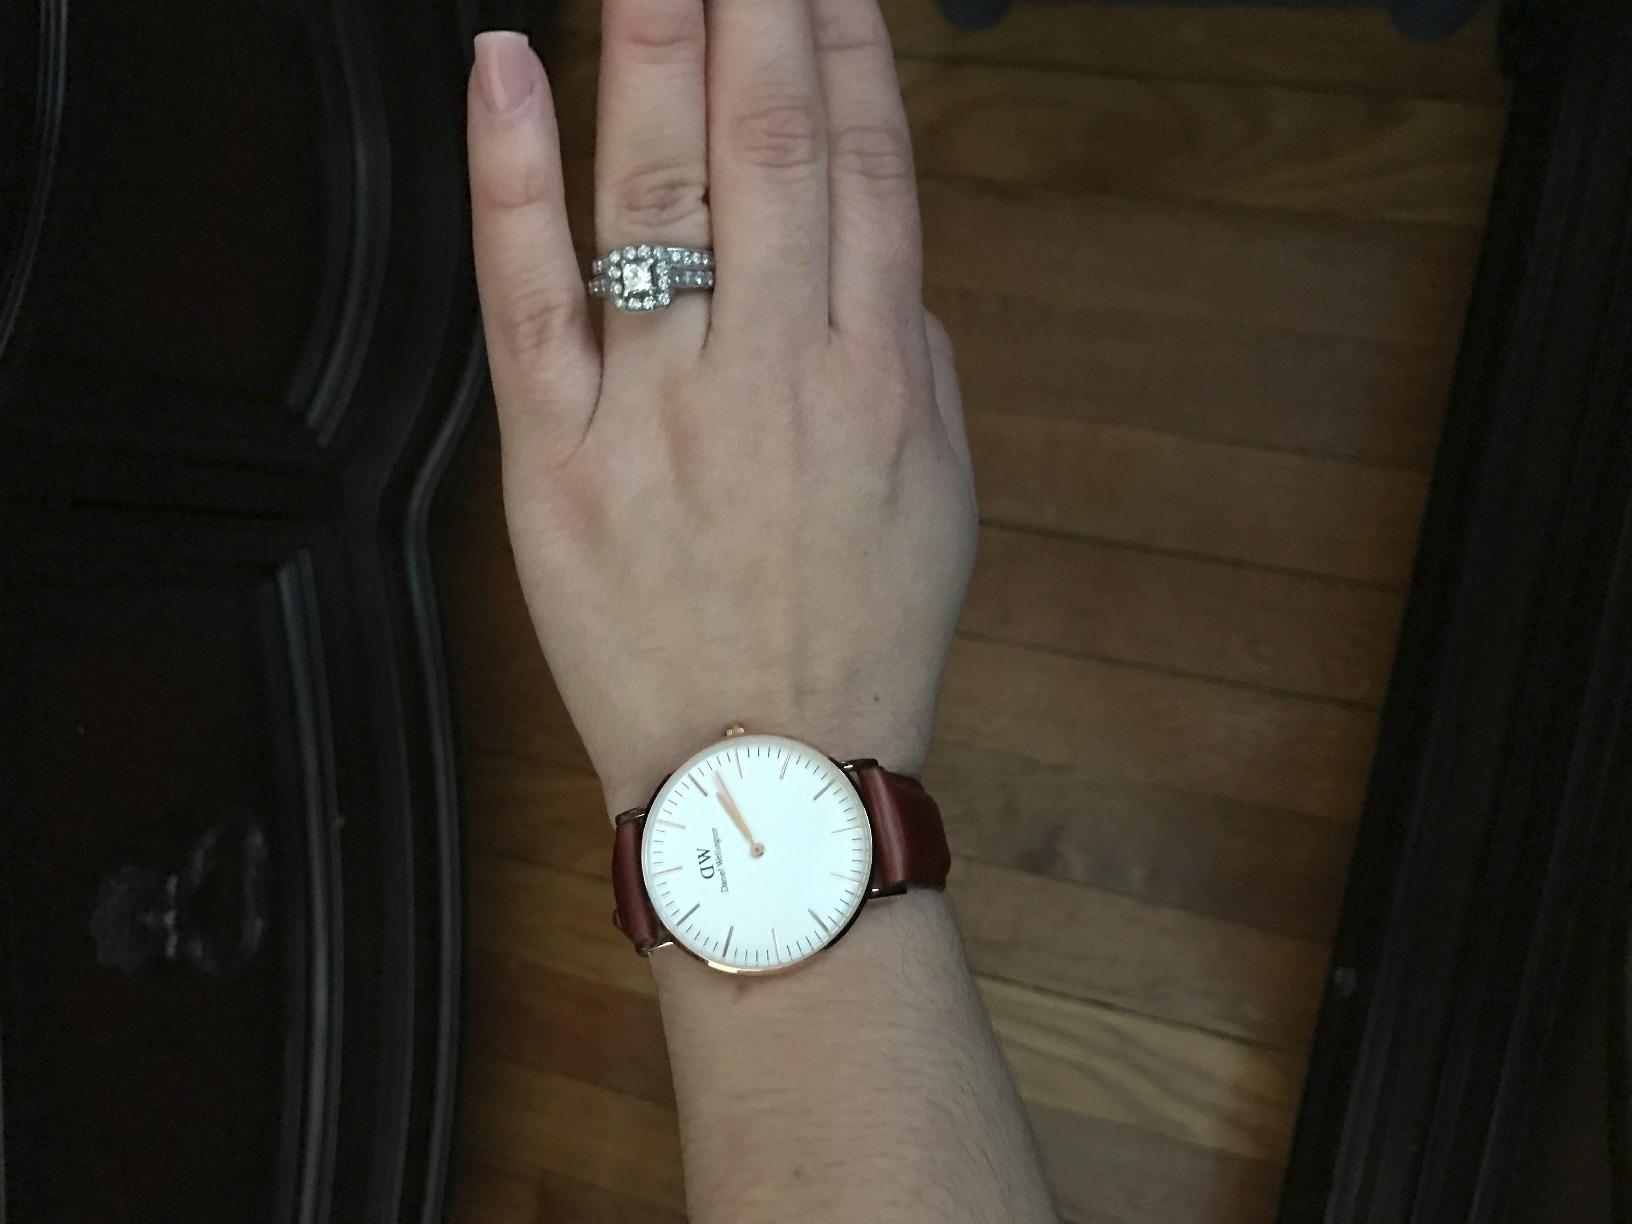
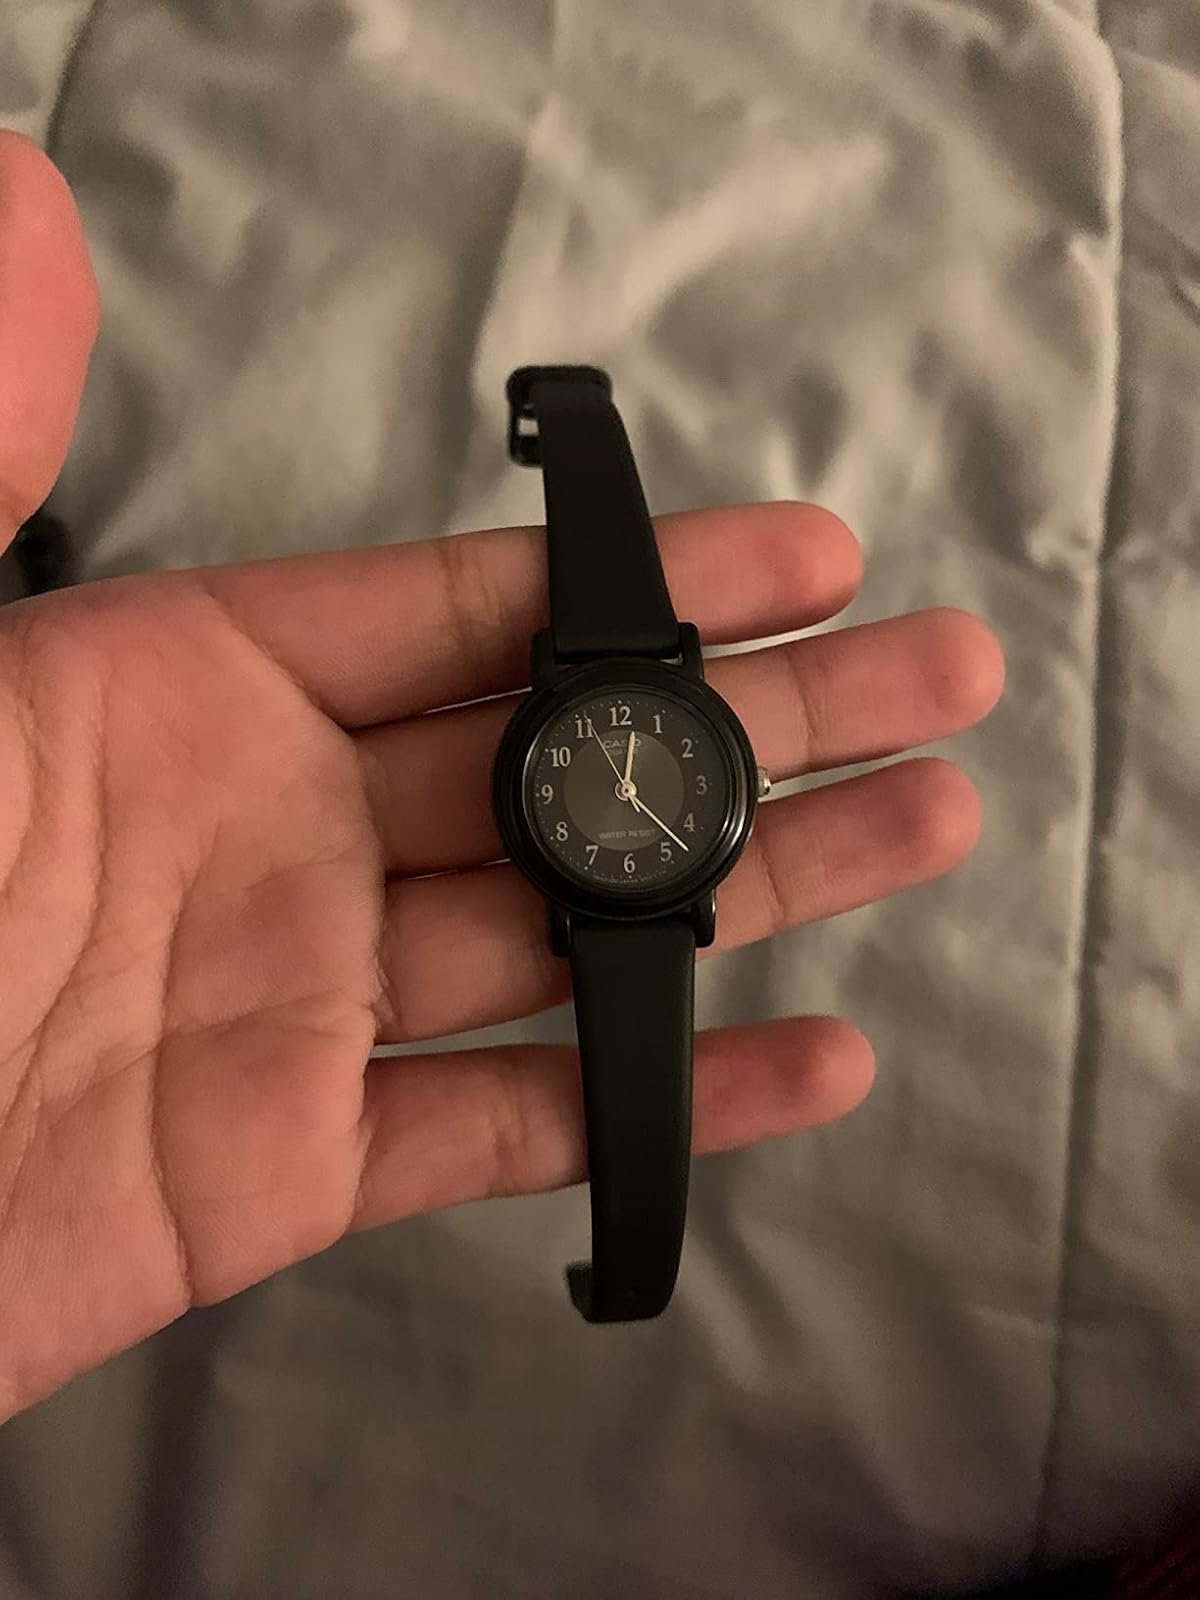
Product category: accessories_watch
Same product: no